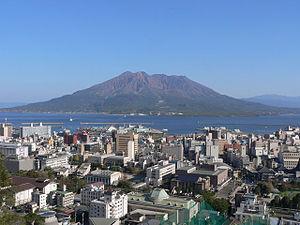
La liste ci-dessous établit un classement des principales agglomérations du Japon par nombre d'habitants :